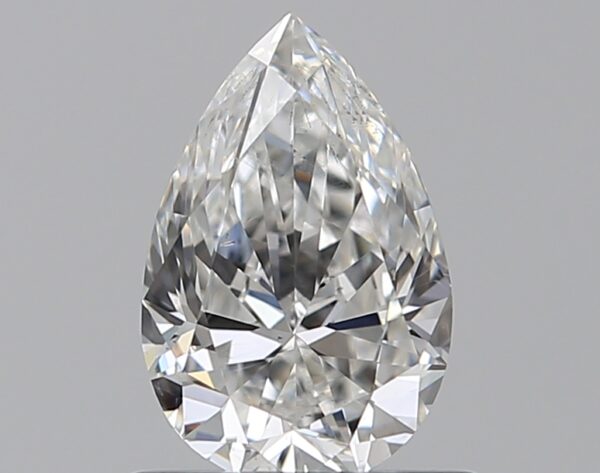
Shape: pear
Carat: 0.59
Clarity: SI1
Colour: F
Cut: EX
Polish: EX
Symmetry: VG
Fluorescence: N
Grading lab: GIA
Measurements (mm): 7.17 x 4.69 x 2.86